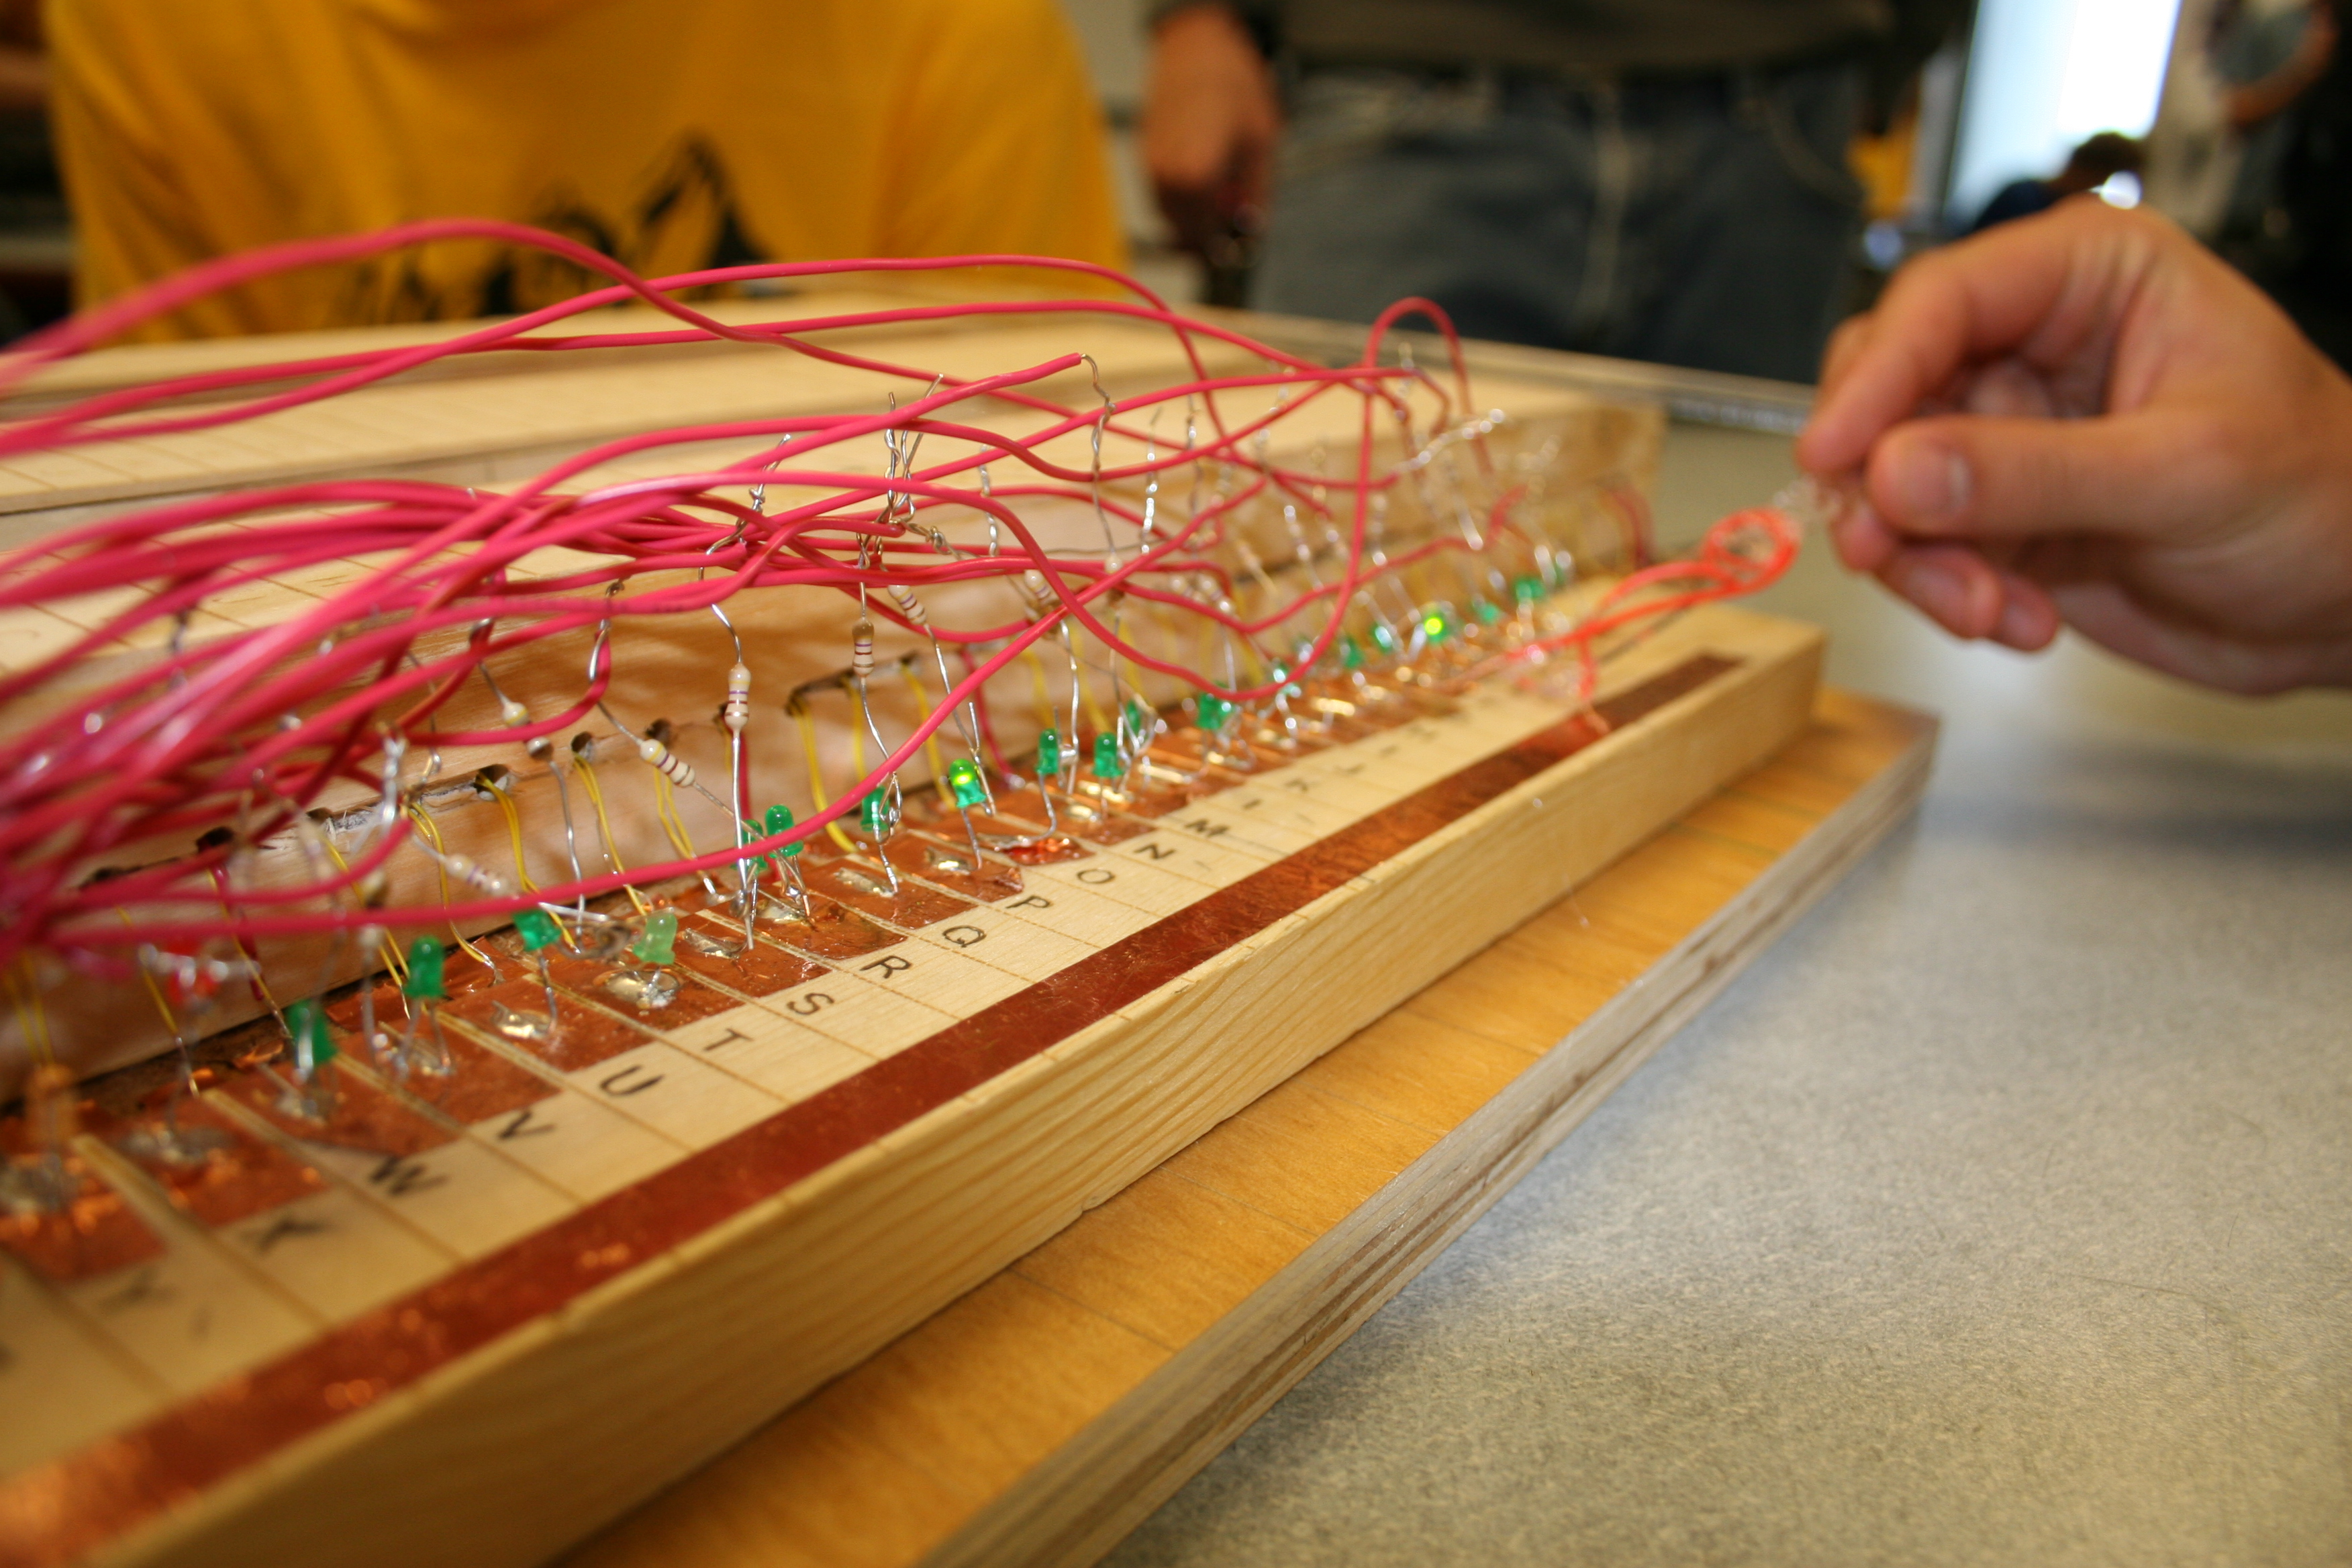
food, color, machine, coding, art, engineering, carving, code, enigma, weaving, string instrument, plucked string instruments